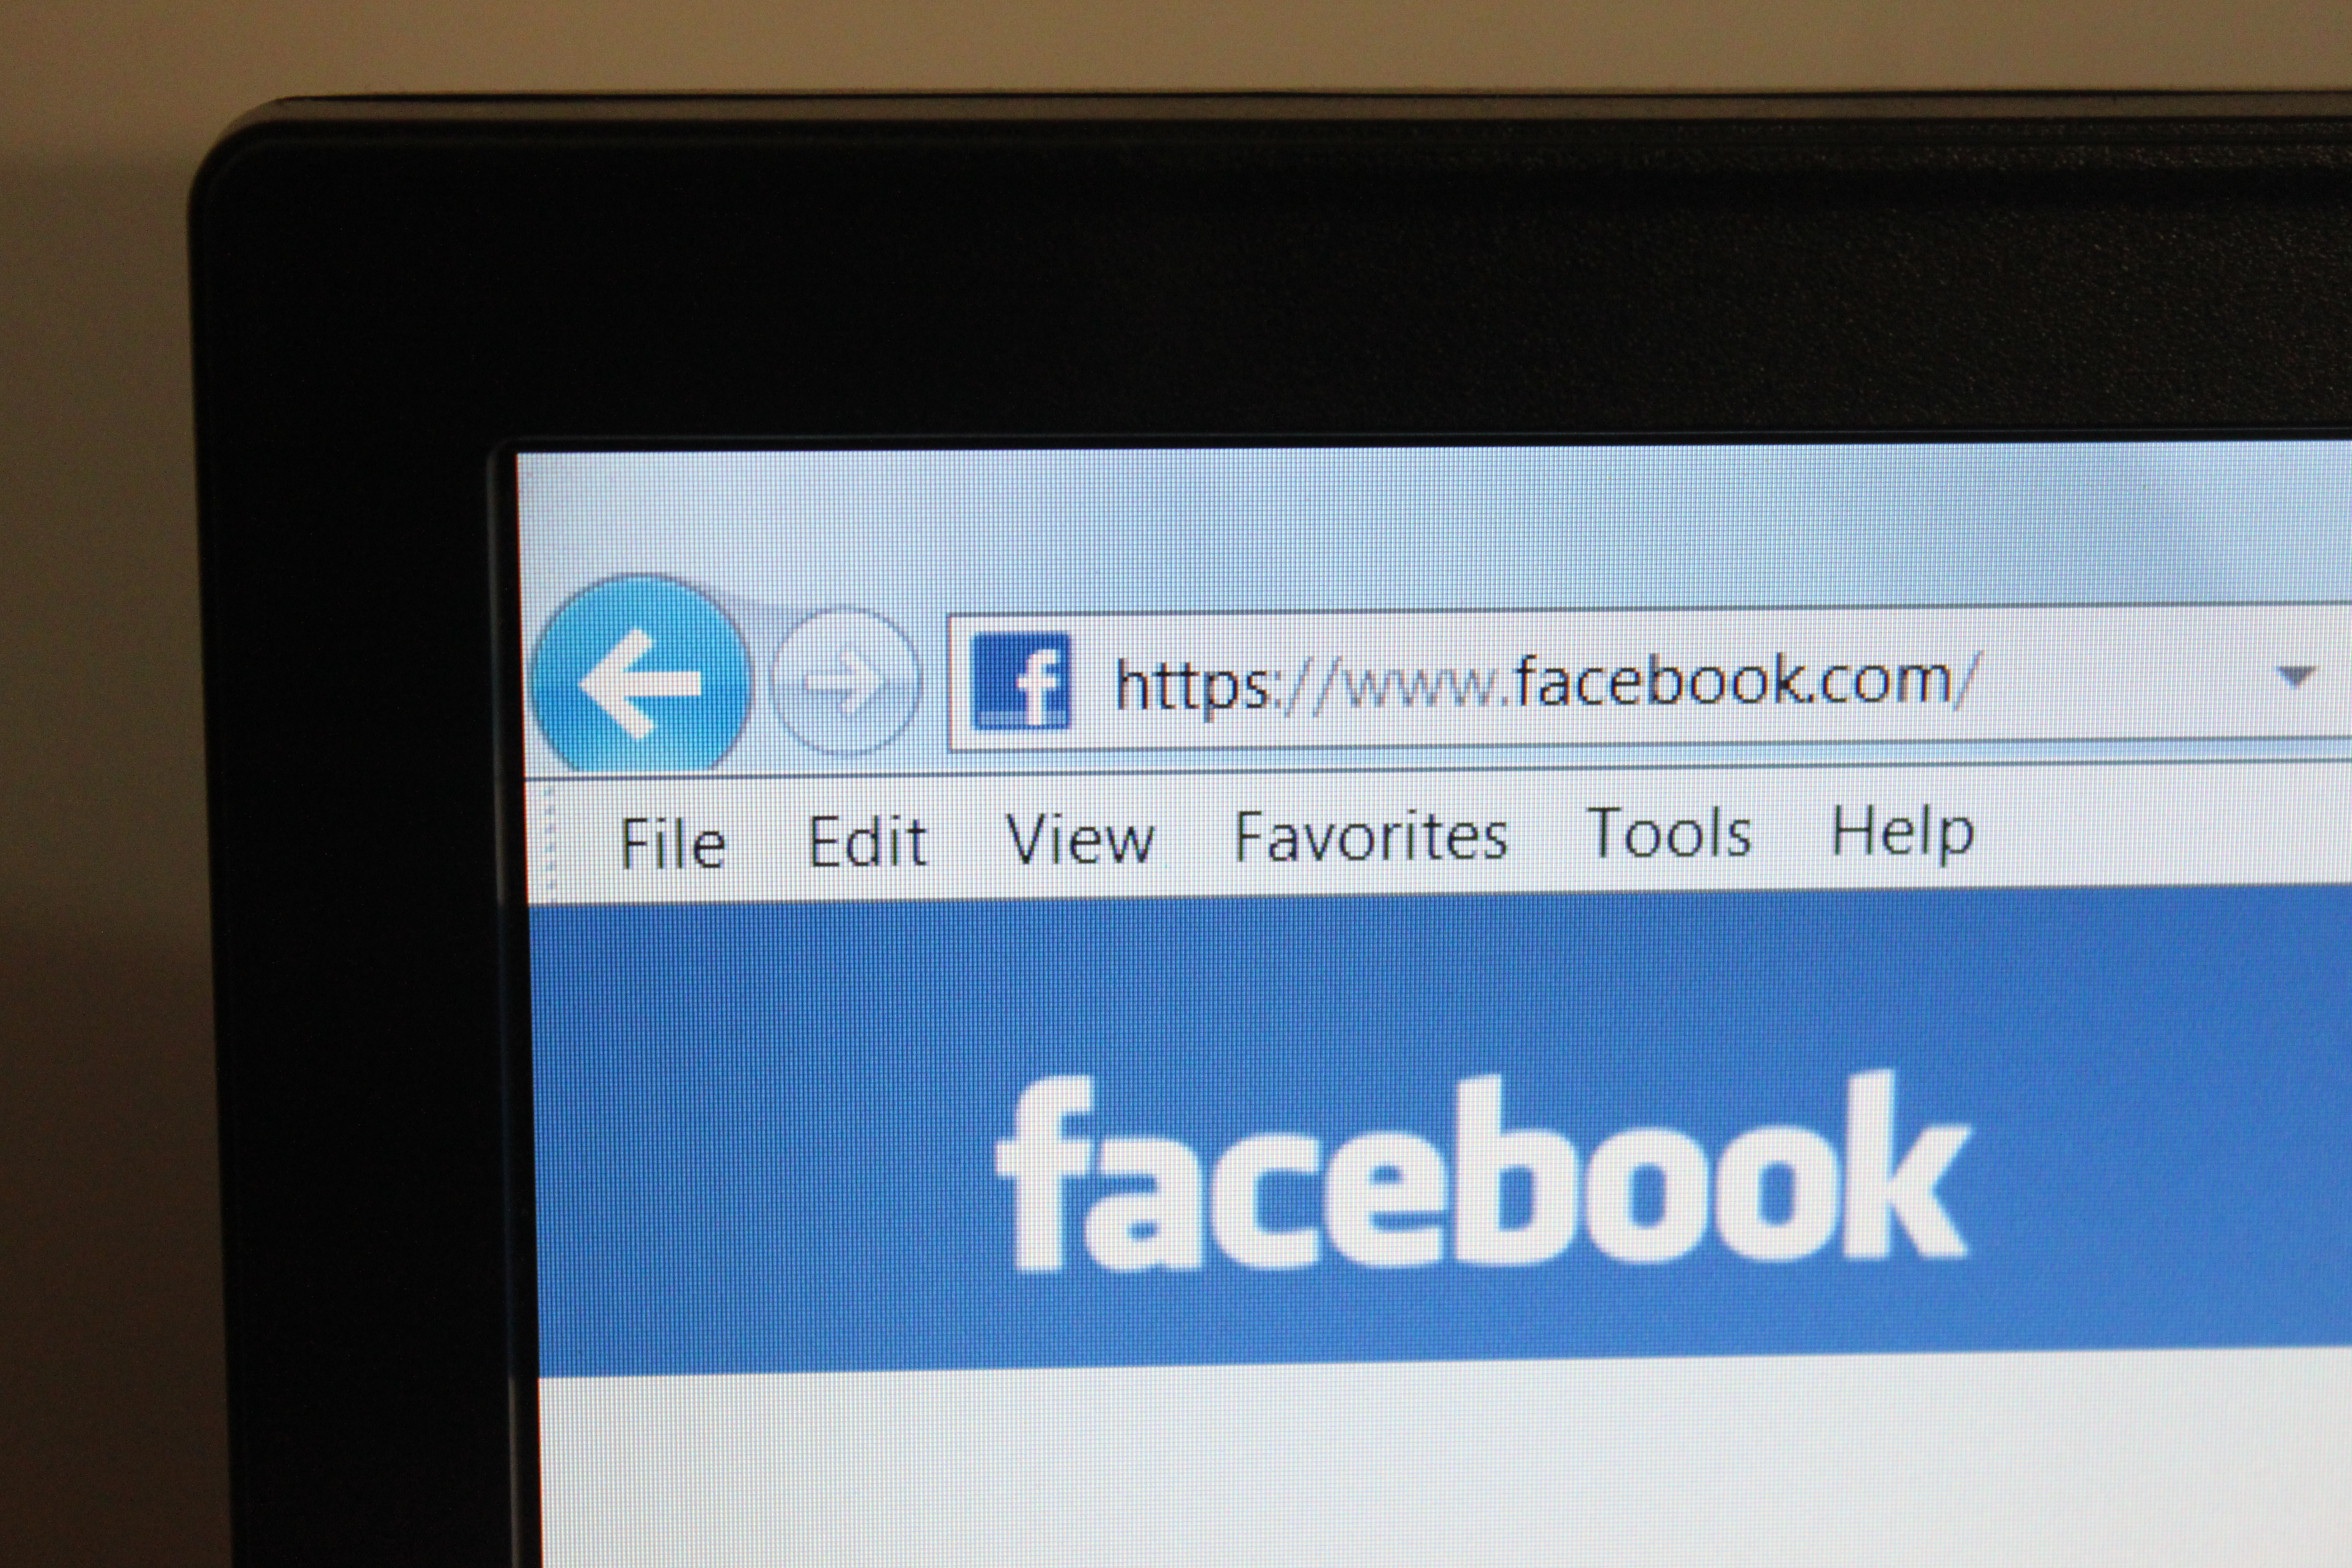
laptop, computer, screen, technology, social, web, internet, communication, gadget, website, social media, monitor, brand, product, electronics, display, media, facebook, pc, document, network, multimedia, presentation, screenshot